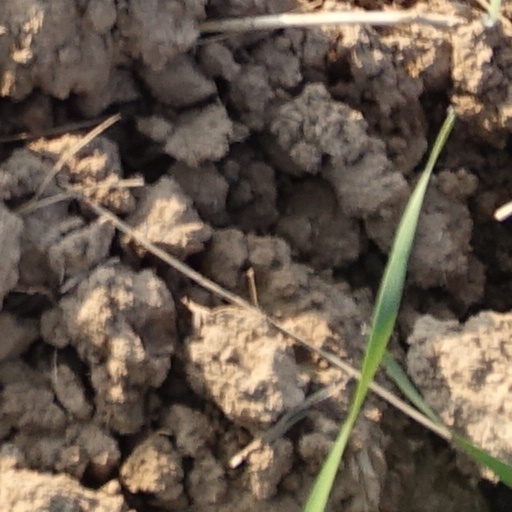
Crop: wheat